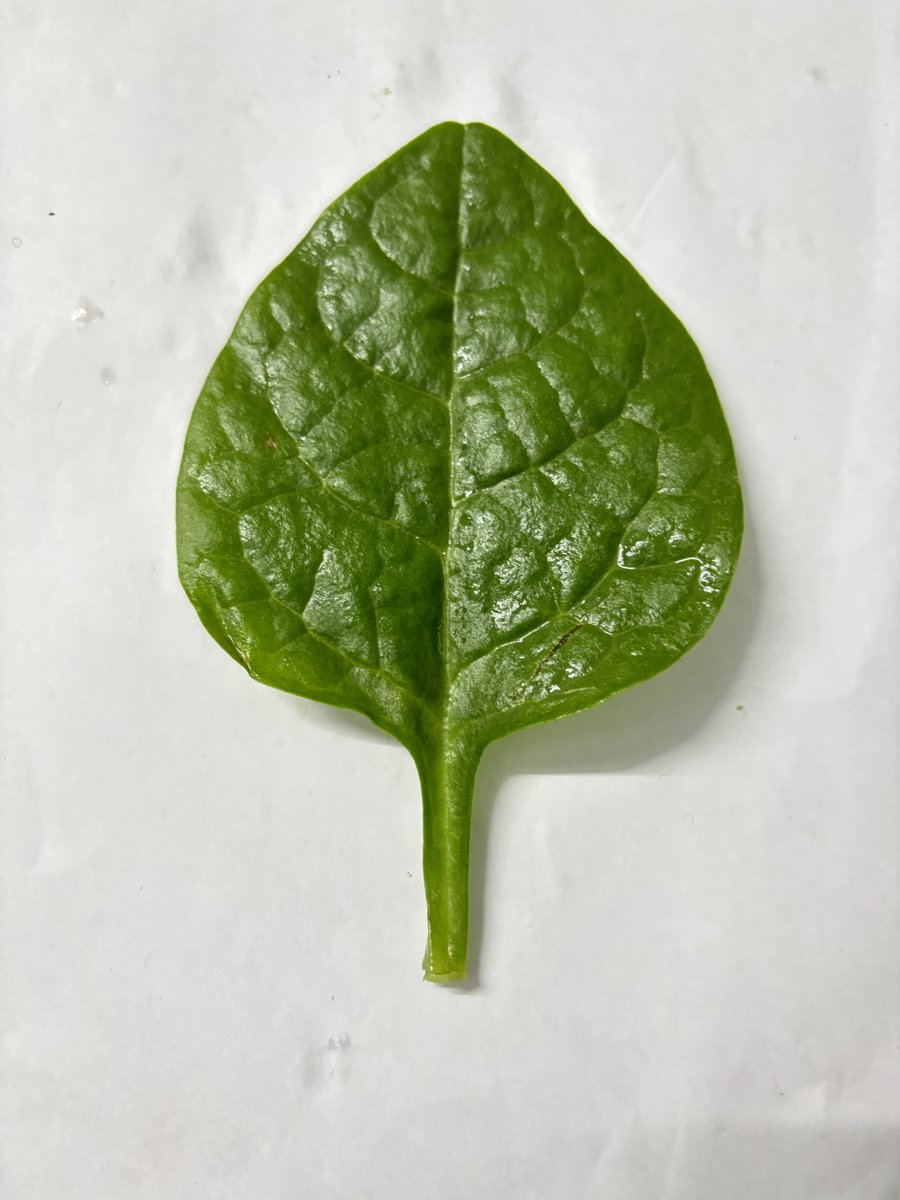
Label: Healthy-Leaf